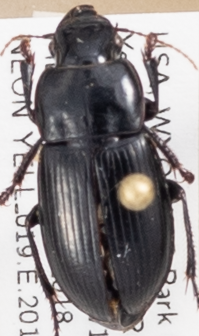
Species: Harpalus laticeps
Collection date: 2018-07-12
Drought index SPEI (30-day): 0.662
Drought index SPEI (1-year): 2.09
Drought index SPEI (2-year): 0.992